Frederick Taylor Pusey

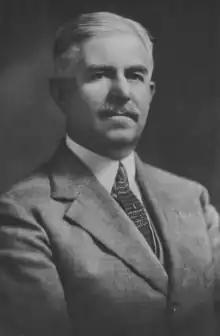

Frederick Taylor Pusey (June 3, 1872 – September 6, 1936) was an American politician from Pennsylvania who served as a Republican member of the Pennsylvania House of Representatives for Delaware County from 1903 to 1906.